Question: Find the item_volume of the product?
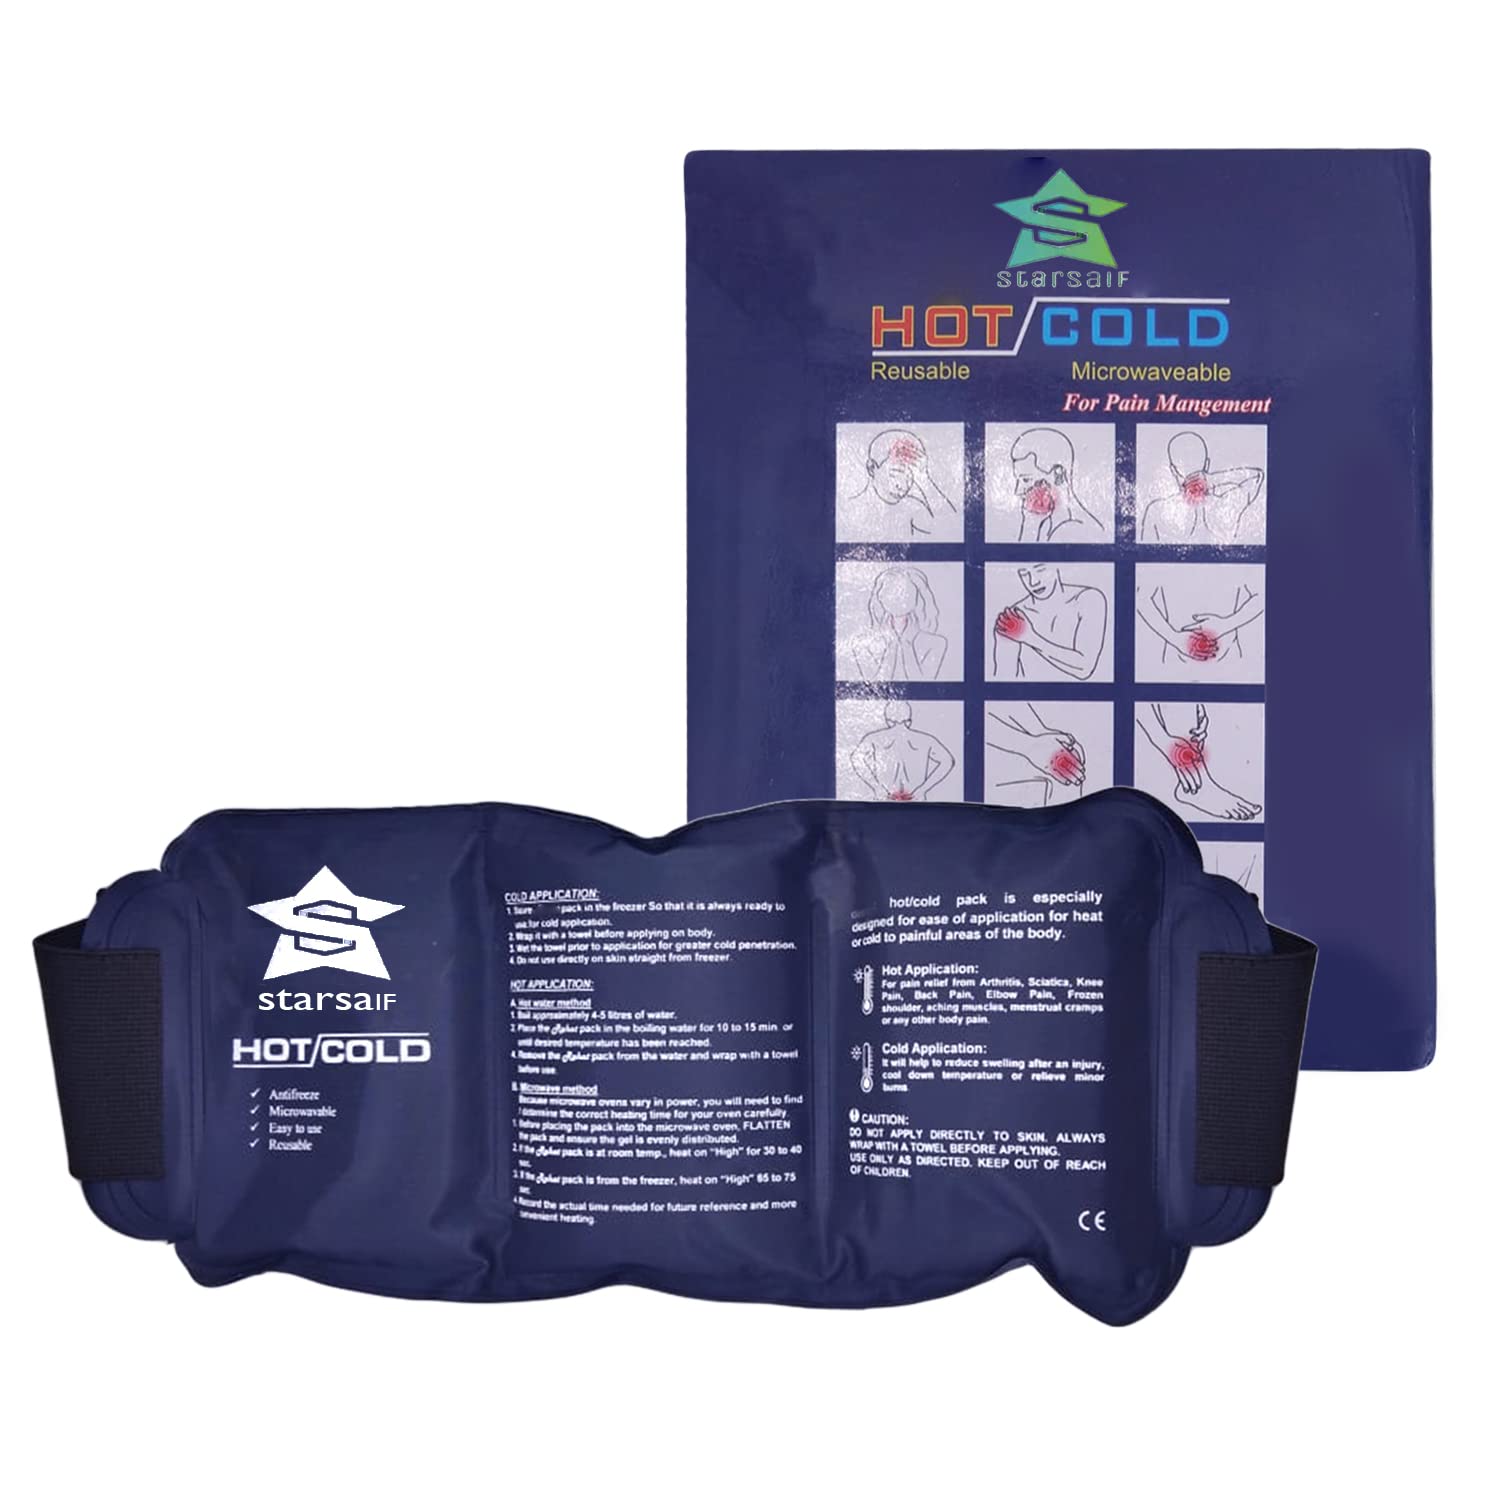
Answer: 45.0 litre